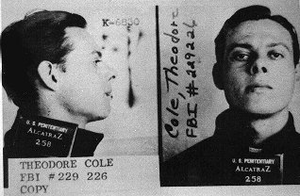
Theodore Cole est né le 6 avril 1913 à Pittsburg dans le Kansas et disparu depuis le 16 décembre 1937. Ce criminel américain est connu pour avoir participé à la deuxième tentative d'évasion de l'histoire de la prison d'Alcatraz avec son complice Ralph Roe en 1937. Il est depuis cette date présumé mort mais ses restes n'ont jamais été retrouvés et son sort ainsi que celui de son complice demeure donc aujourd'hui inconnu. Son évasion est également la première de l'histoire d'Alcatraz dont le sort des fugitifs n'a jamais été élucidé, une deuxième évasion de ce genre beaucoup plus connue ayant eu lieu en 1962.